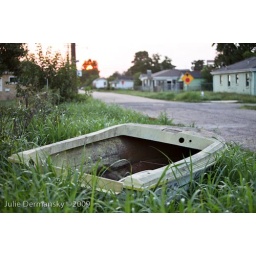
boat remains on the side of the road in the Lower 9th Ward four years after Katrina, the area is still in ruin.